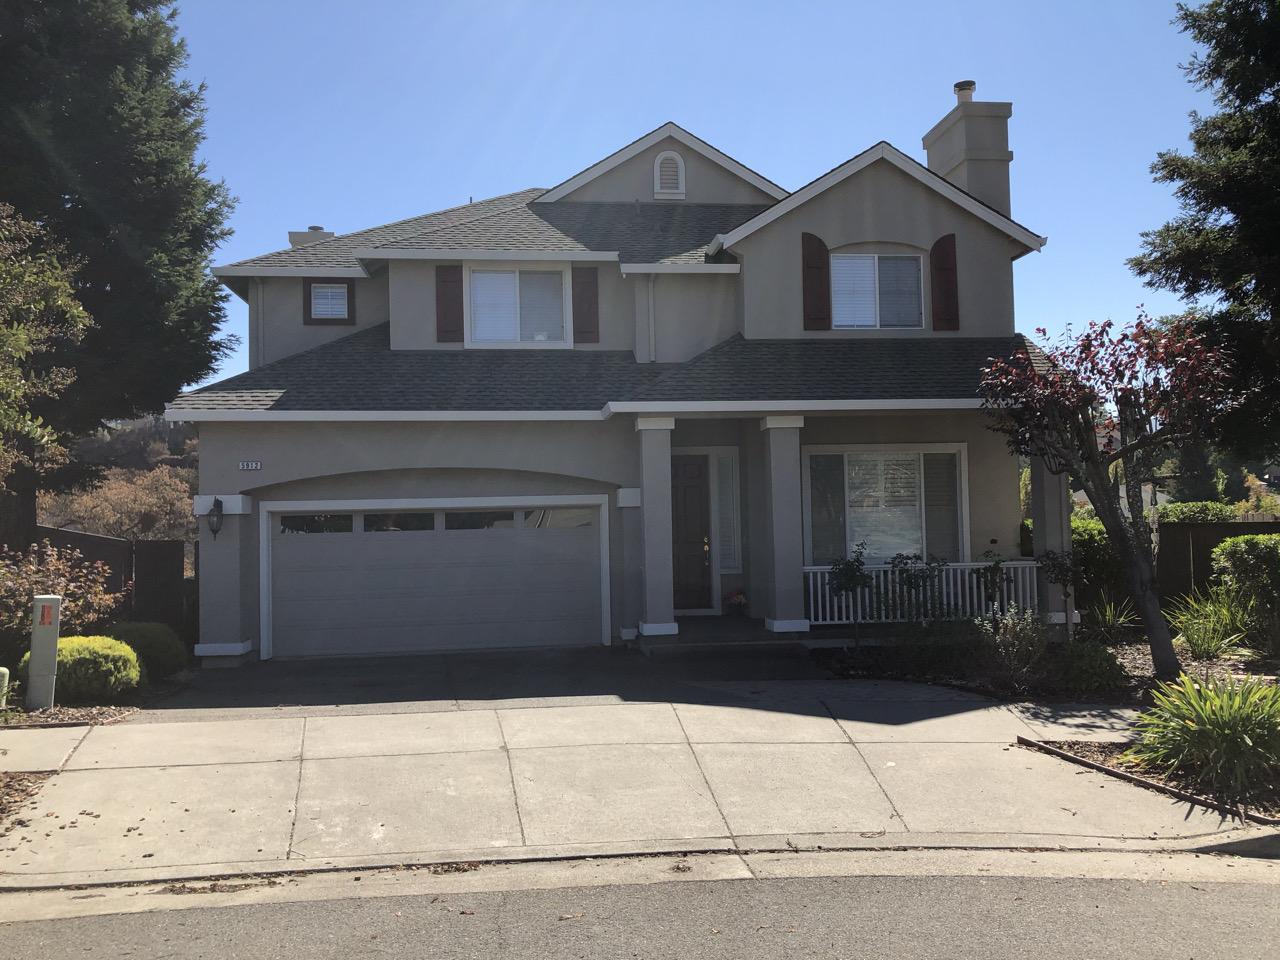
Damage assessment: no_damage